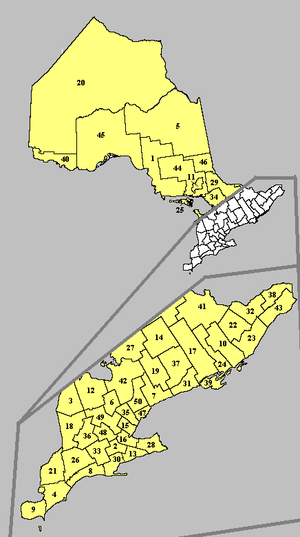
Liste des divisions de recensement de l'Ontario :